Maghreb

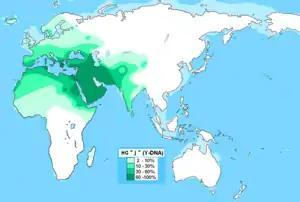
Distribution of Haplogroup J (Y-DNA)

Haplogroup J-M267 is another very common haplogroup in the Maghreb, being the second most-frequent haplogroup in the Maghreb. It originated in the Middle East, and its highest frequency of 30%–62.5% has been observed in Muslim Arab populations in the Middle East. A study found out that the majority of J1 (Eu10) chromosomes in the Maghreb are due to the recent gene flow caused by the Arab migrations to the Maghreb in the first millennium CE. The J-M267 chromosome pool in the Maghreb is derived not only from early Neolithic dispersions but to a much greater extent from recent expansions of Arab tribes from the Arabian Peninsula, during which both southern Qahtanite and northern Adnanite Arabs added to the heterogenous Maghrebi ethnic melting pot. A study from 2017 suggested that these Arab migrations were a demographic process that heavily implied gene flow and remodeled the genetic structure of the Maghreb, rather than a mere cultural replacement as claimed by older studies.